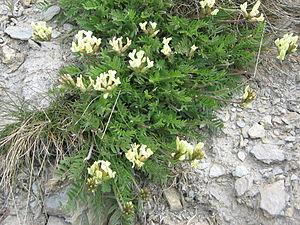
Oxytropis des Alpes